2011–12 European Badminton Circuit season

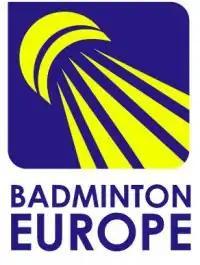
Badminton Europe - circuit governing body

Tabulated below are the Circuit performances based on countries. Only countries who have won a title are listed: